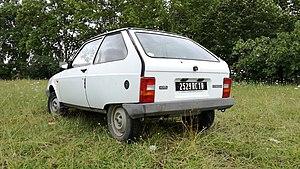
La Citroën Axel est le modèle d'exportation, pour quelques pays d'Europe de l'Ouest, de la petite berline Oltcit présentée en octobre 1981 et produite à Craiova en Roumanie. En France, cinq versions ont été vendues à partir de juillet 1984 : Axel, Axel, Axel 11 R, Axel 12 TRS, et Axel 12 TRS.